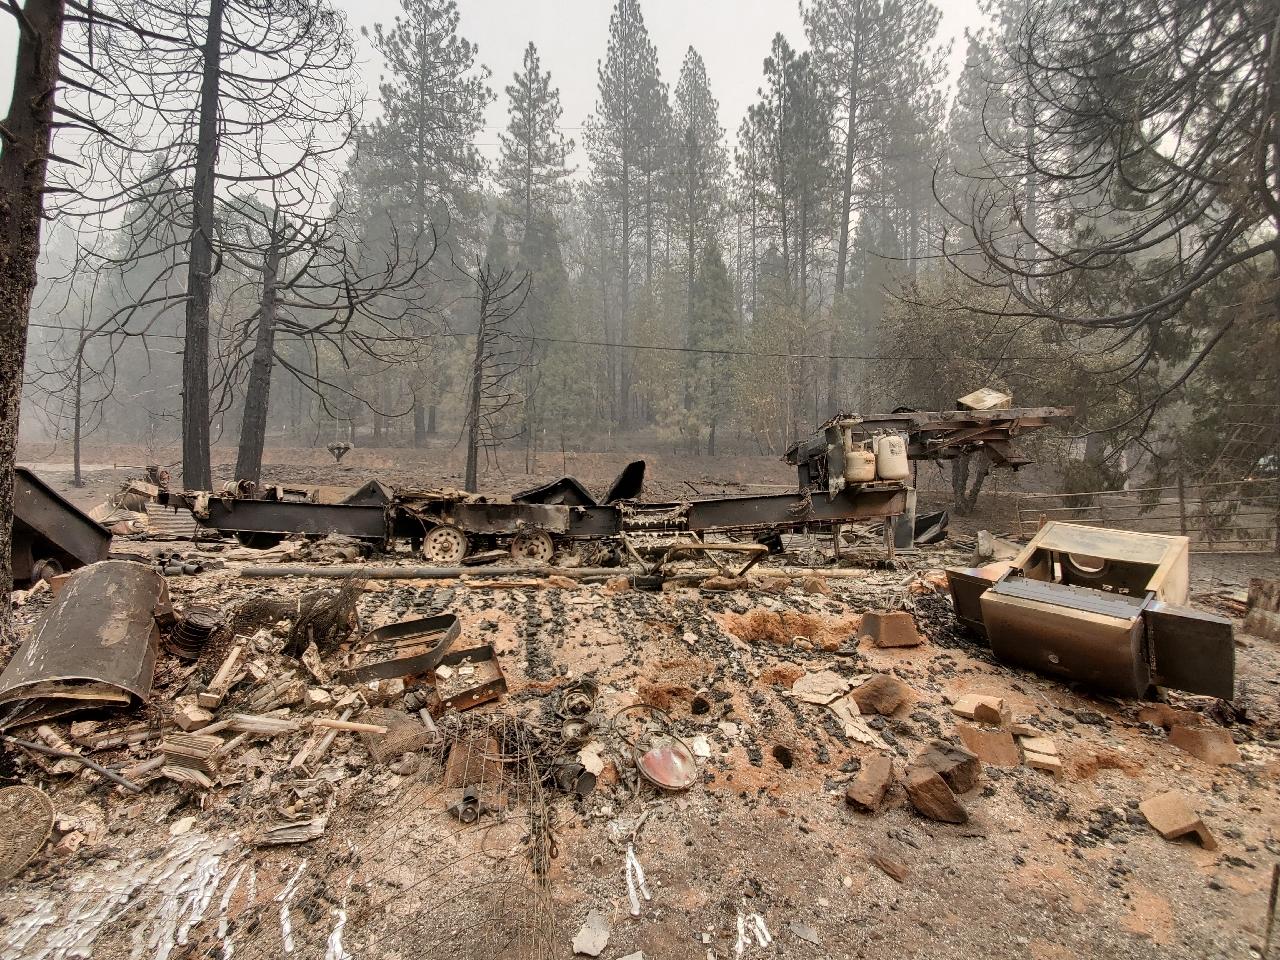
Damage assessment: destroyed